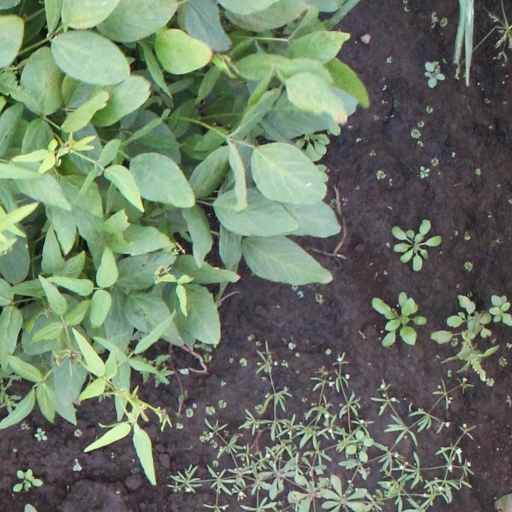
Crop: soybean